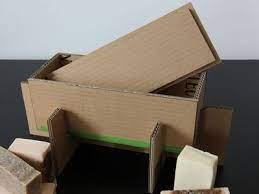
Label: cardboard